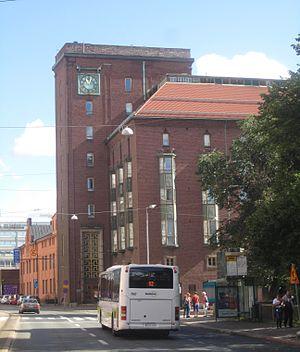
Helsingin Osuuskauppa Elanto est une coopérative finlandaise créée au début de 2004 par la fusion de la Société coopérative d'Helsinki et de la société coopérative Elanto.